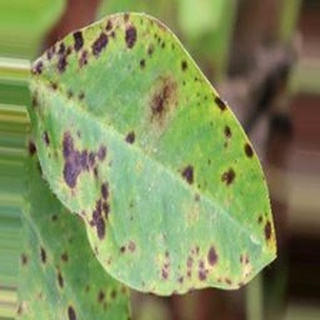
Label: groundnut_late_leaf_spot